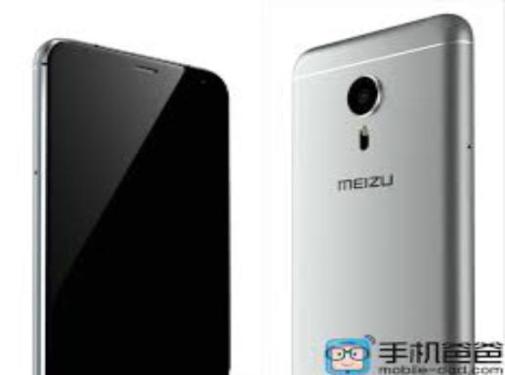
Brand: meizu
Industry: Electronic